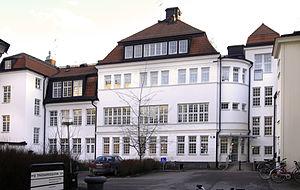
L'Institut Newman d’Uppsala est une institution universitaire catholique situé à Uppsala en Suède, offrant des cours de théologie, de philosophie et de culture chrétienne. Fondé en 2001 l’institut est inspiré par l’attitude de grande ouverture intellectuelle du philosophe et théologien anglais, John Henry Newman. Il est dirigé par les pères jésuites et reconnu par l’autorité suédoise pour l’enseignement supérieur.